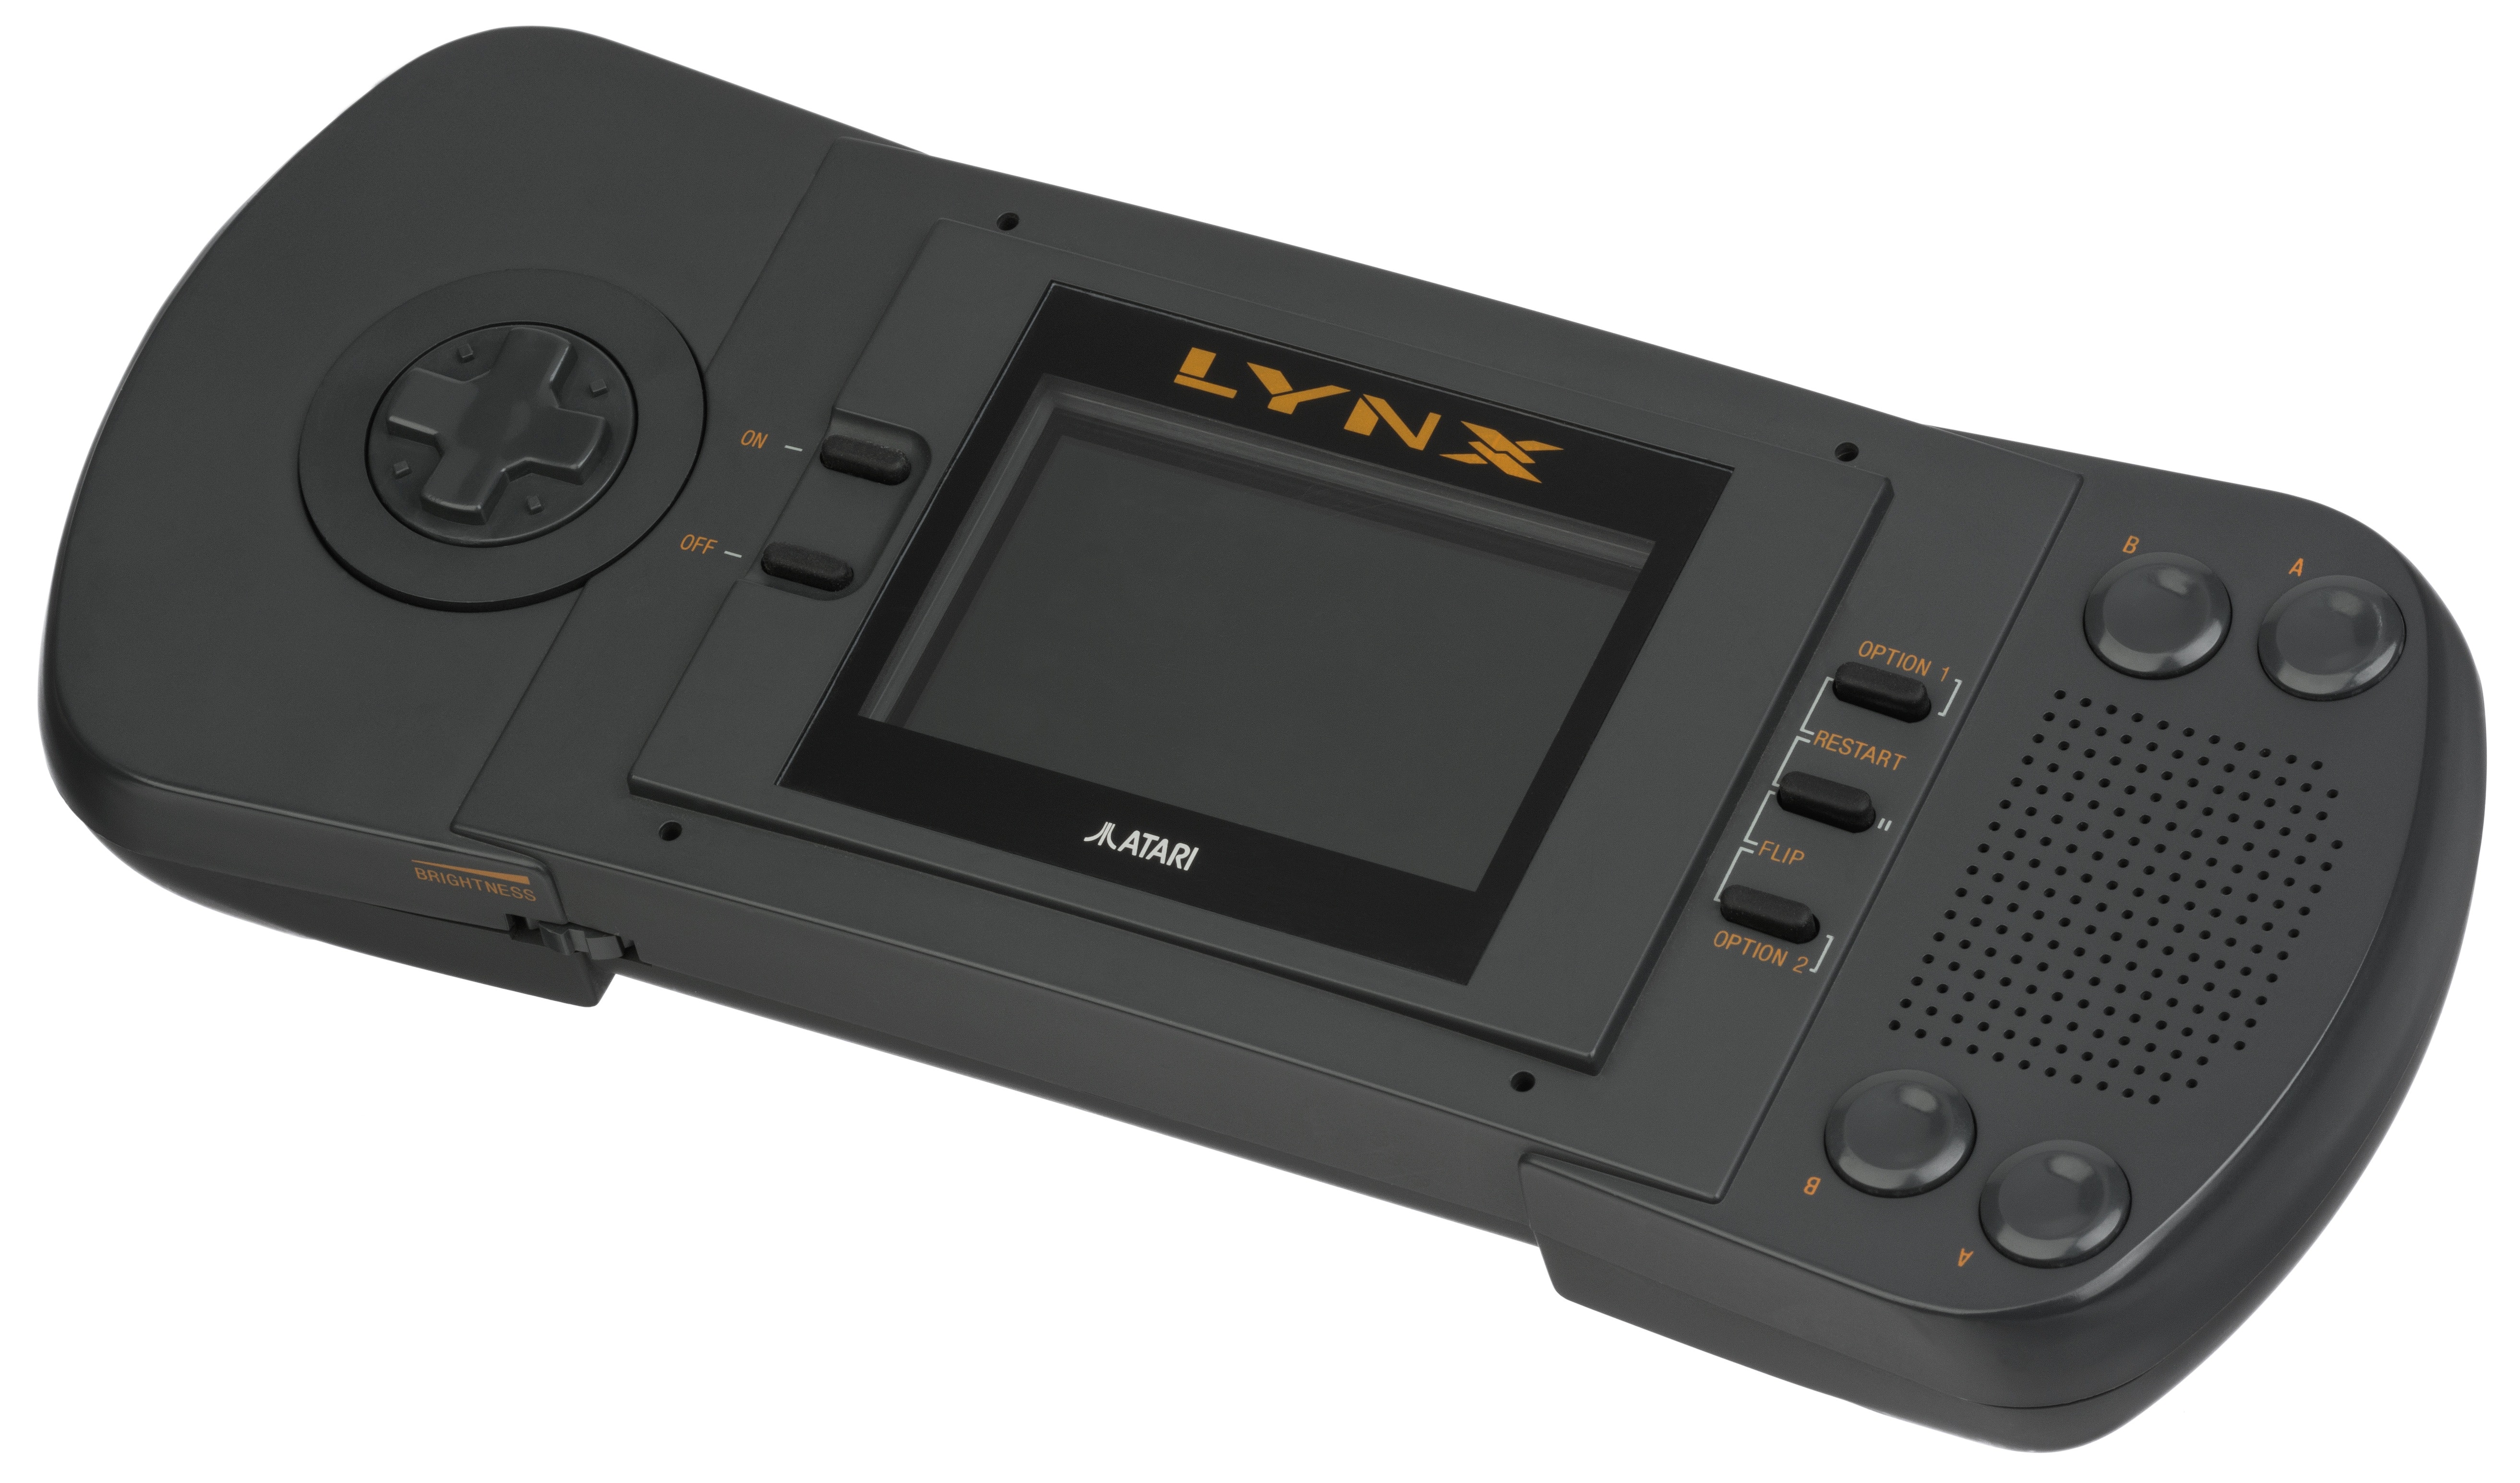
gadget, electronic device, playstation portable accessory, home game console accessory, technology, Portable electronic game, handheld game console, Video game accessory, video game console, Atari lynx, electronics, Game boy console, Master system, games, Game boy accessories, game boy advance, electronic instrument, Turbografx 16, playstation, game controller, Nintendo 64 accessories